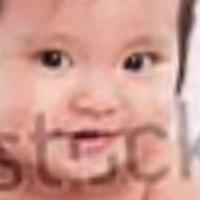
Age group: age 01-10